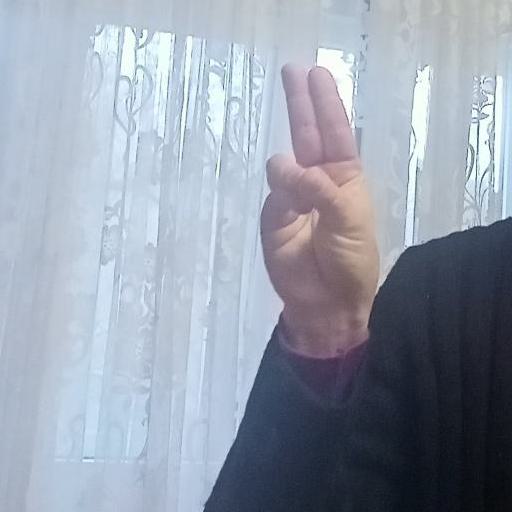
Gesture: two_up